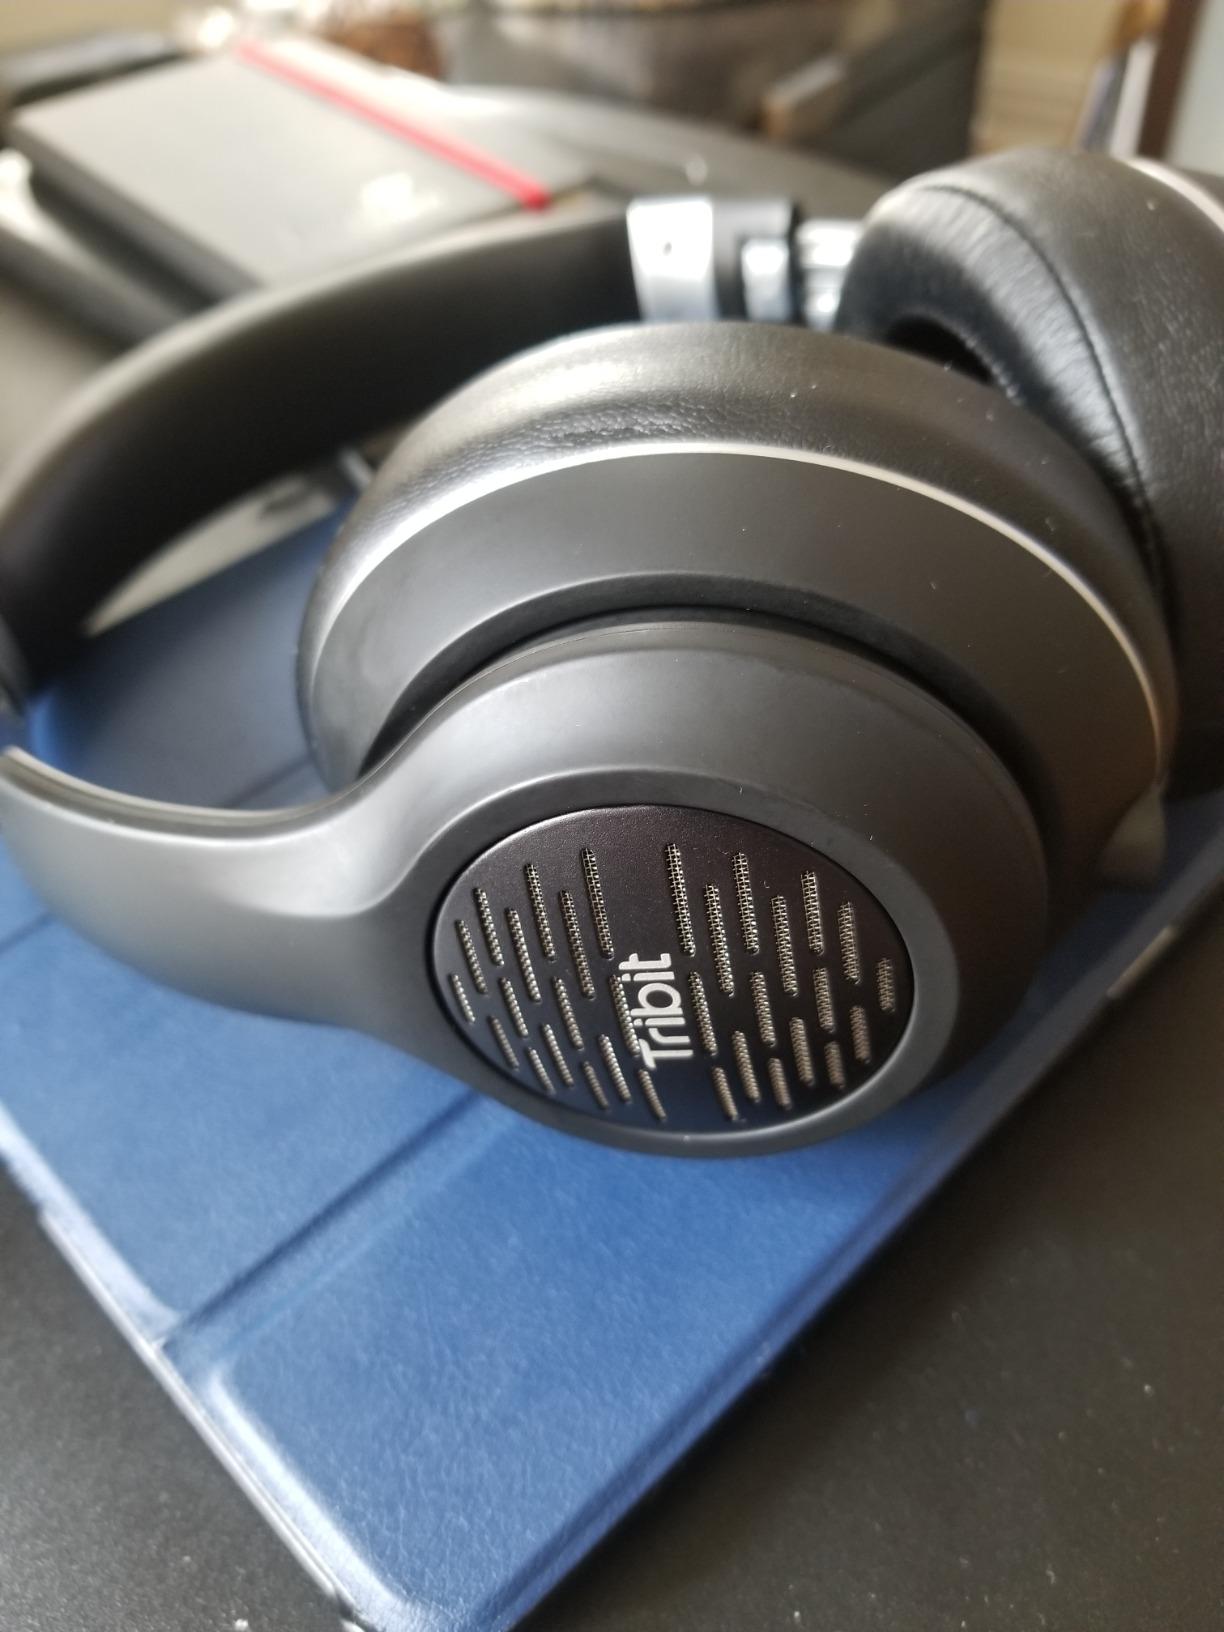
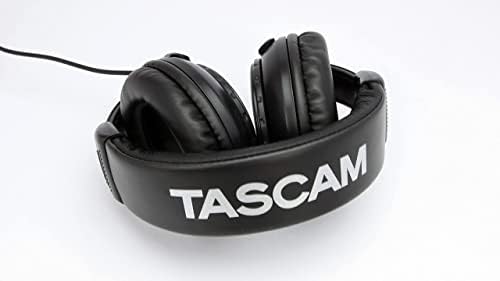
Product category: headphones
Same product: no